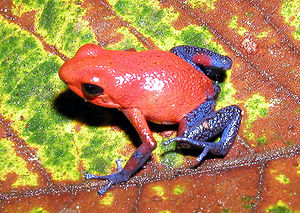
Giftfrø
Dendrobates pumilio
Dendrobates pumilio
Giftfrø og farvefrø er fællesbetegnelser for springpadder i familien Dendrobatidae. Deres naturlige levesteder er Mellemamerika og Sydamerika. Den grønne og sorte giftfrø Dendrobates auratus er blevet indført til nogle af øerne i Hawaii.